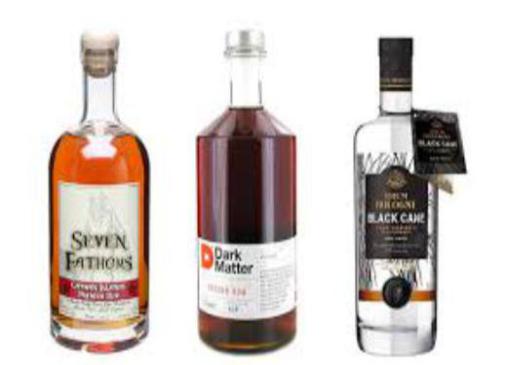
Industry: Clothes